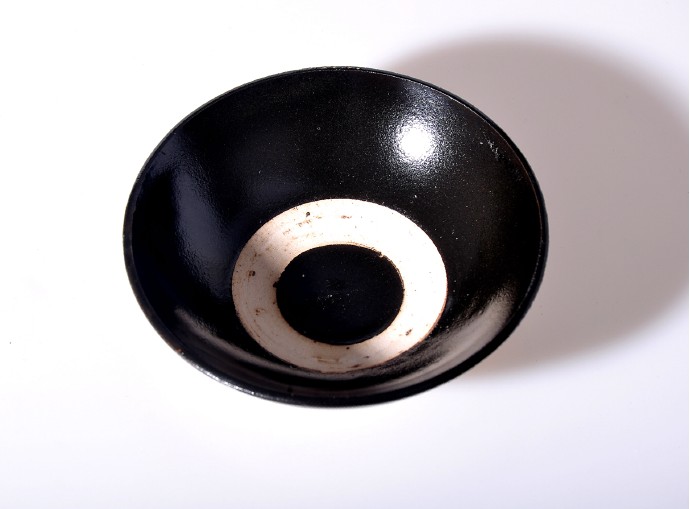
Label: trash